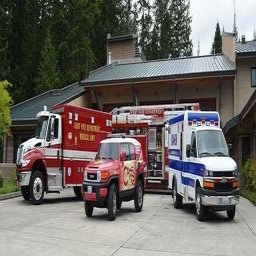
Label: ambulance